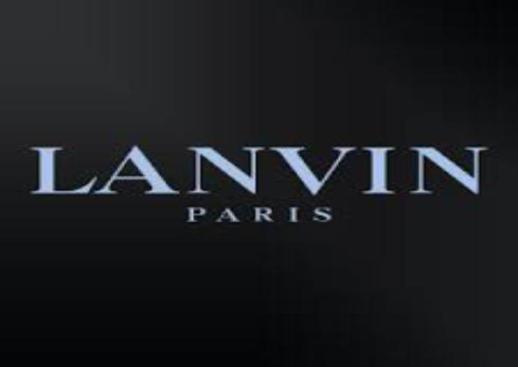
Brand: lanvin
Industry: Necessities